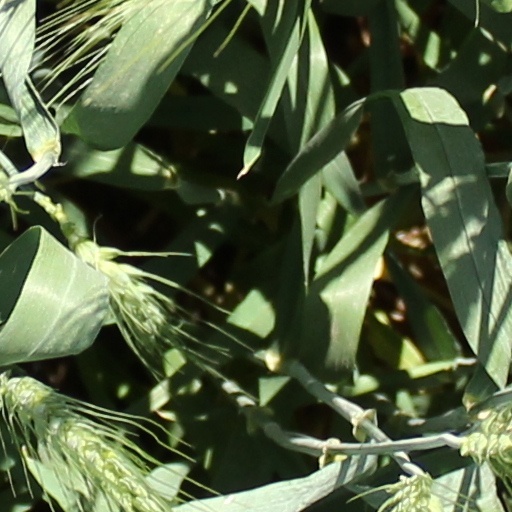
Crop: wheat